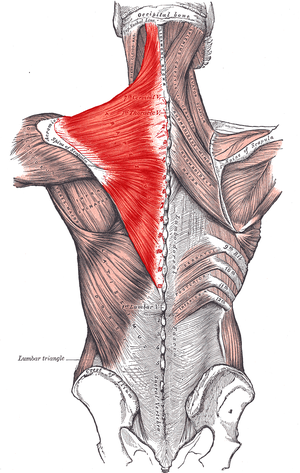
Trapezius / Yderligere billeder
Trapezmusklen er en muskel, der udspringer fra bagkanten af kraniet og lodret ned på hver side af rygsøjlen til en af de sidste brysthvirvler. Musklen hæfter på skulderbladet, overarmsknoglen og på nøglebenet.